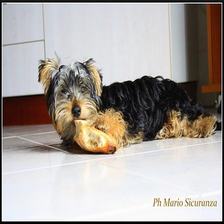
Species: dog
Breed: yorkshire terrier